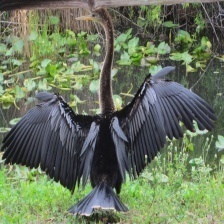
Species: ANHINGA
Scientific name: ANHINGA ANHINGA